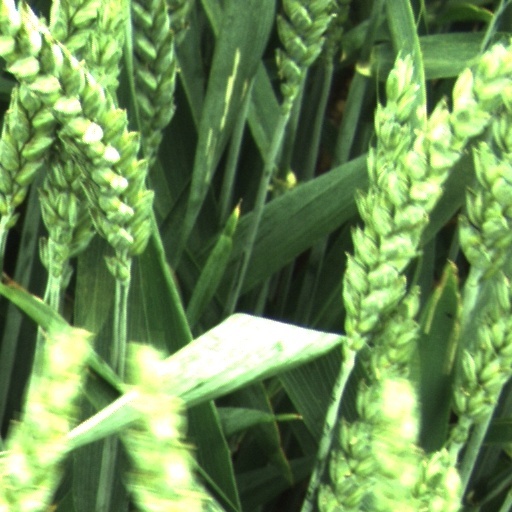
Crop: wheat